Château de la Croë

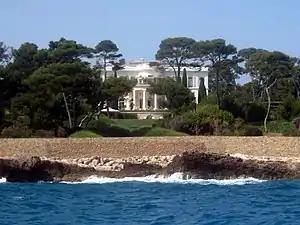
The Château de la Croë in 2011

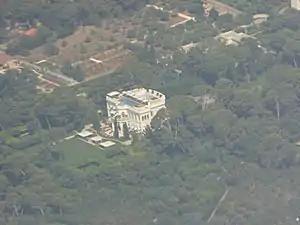
Overview of the villa and grounds

The Château de la Croë is a large detached villa situated in eight hectares of grounds on the Cap d'Antibes peninsula of the French Riviera (Côte d'Azur), in the Alpes-Maritimes department of Southern France.